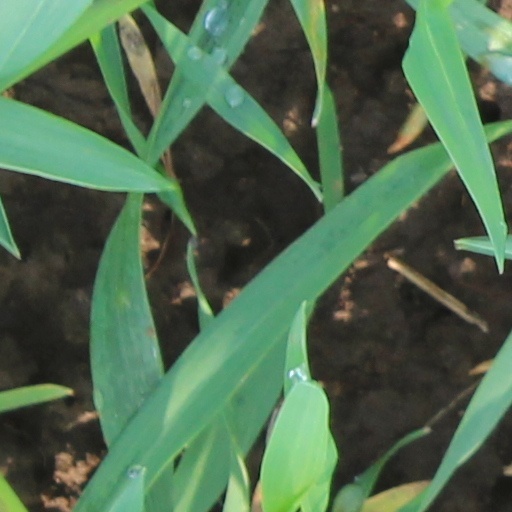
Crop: wheat